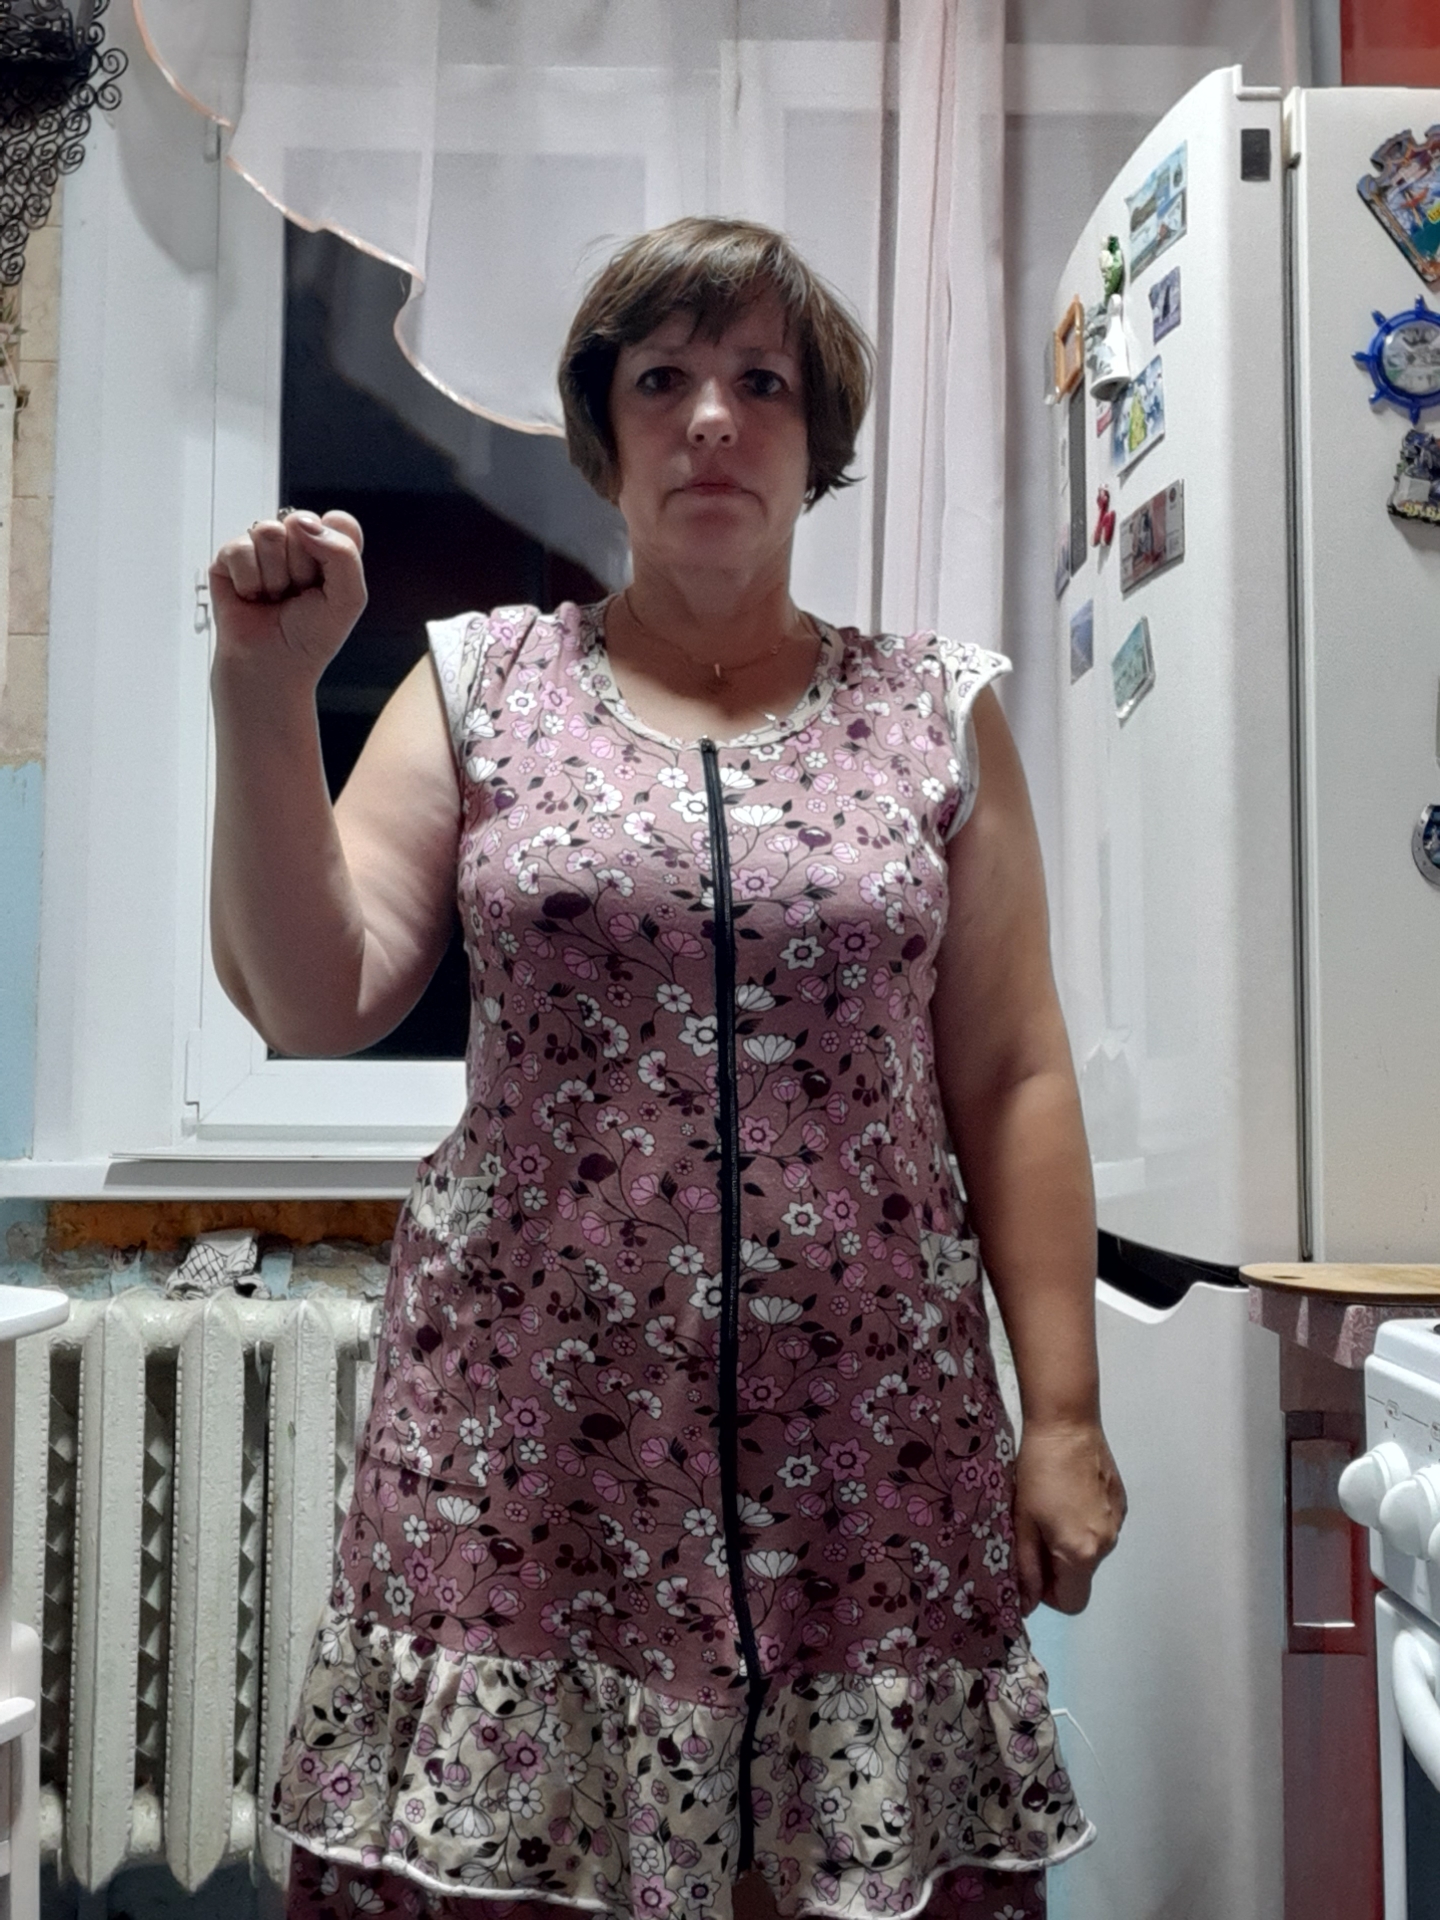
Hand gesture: fist